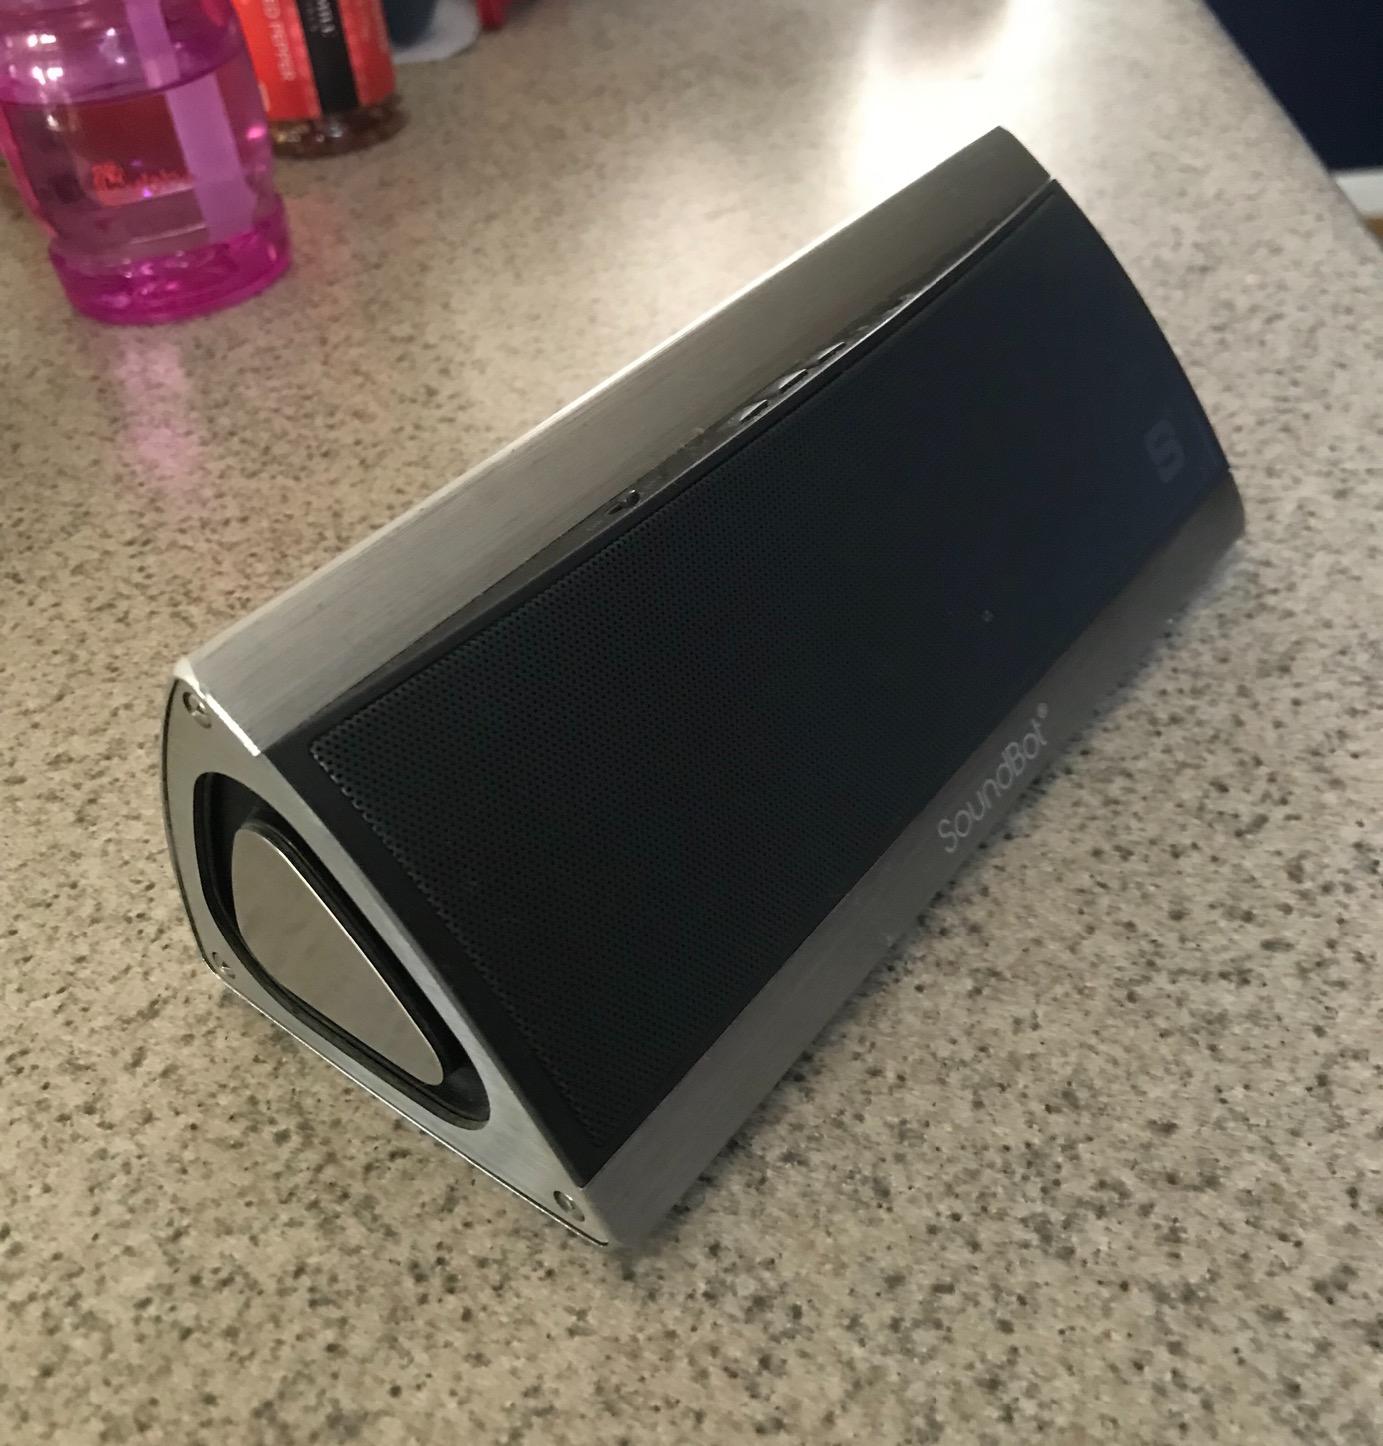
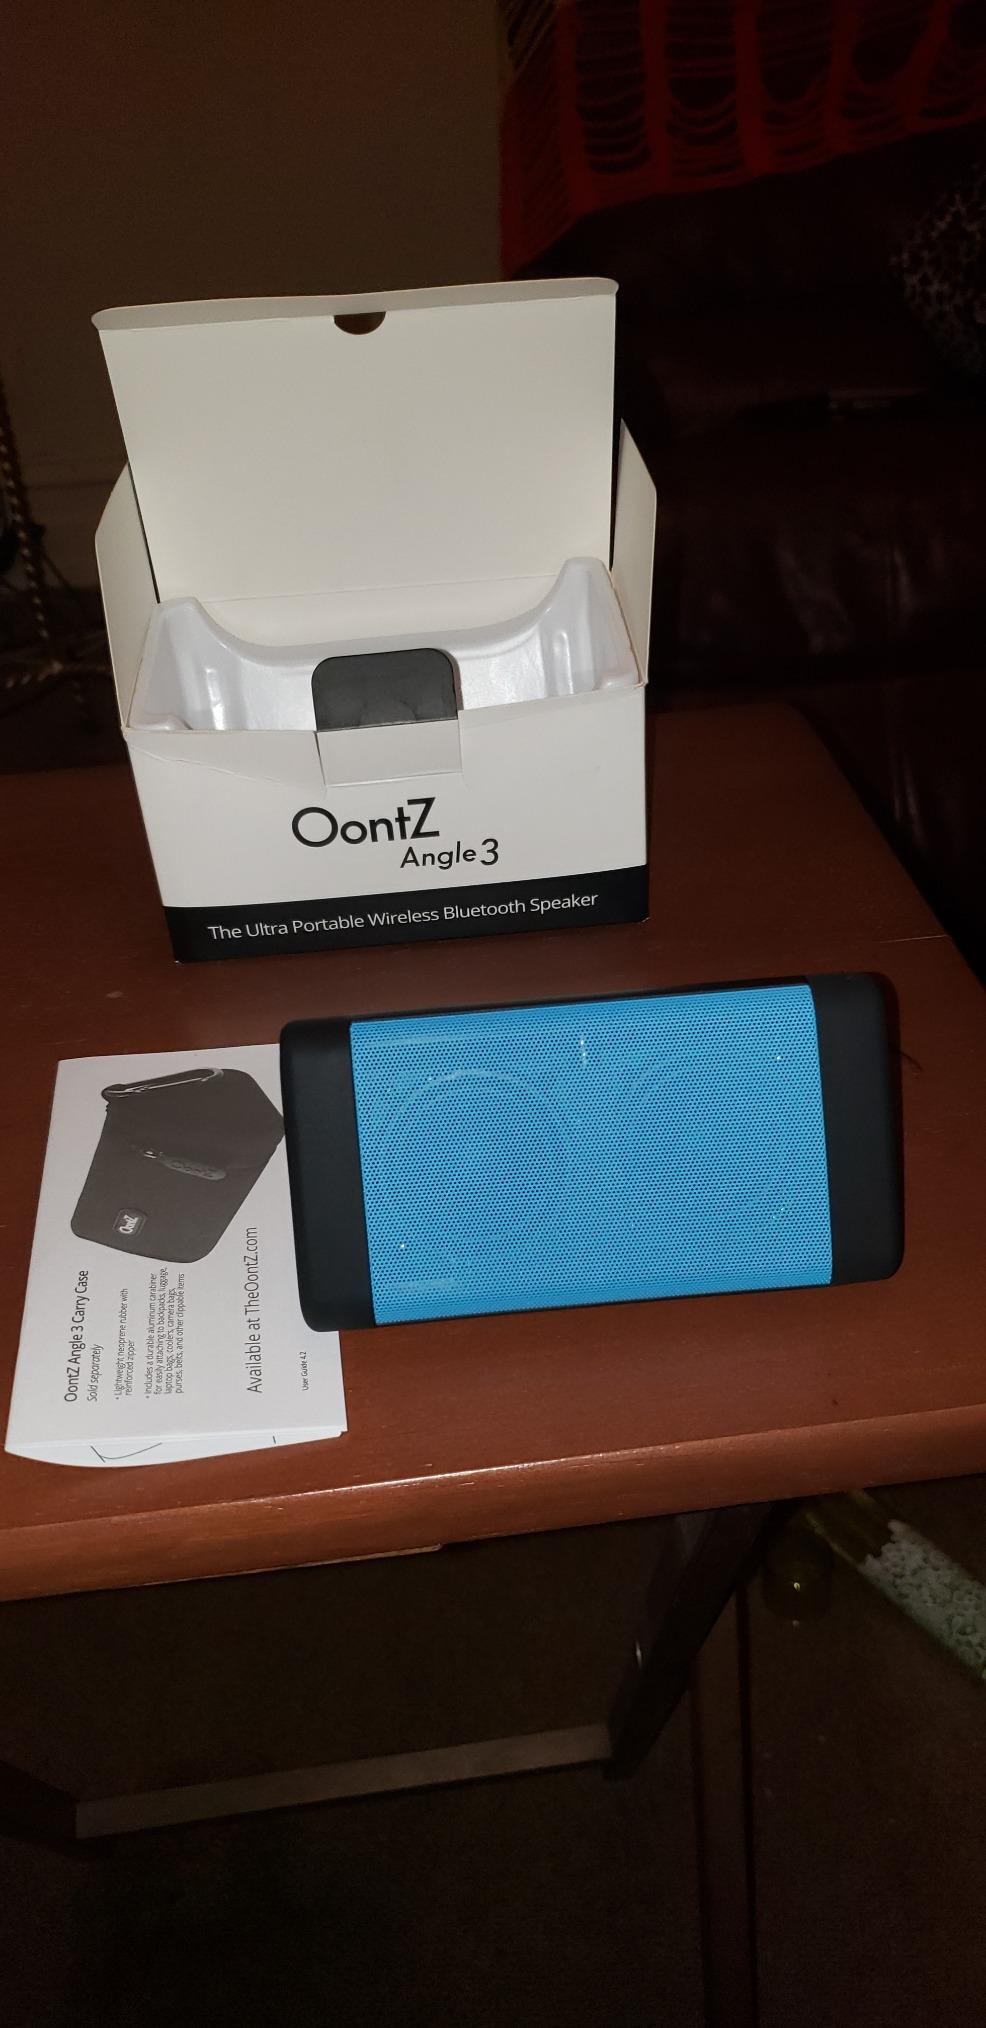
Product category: speaker
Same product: no